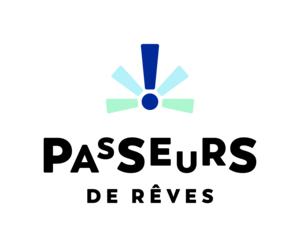
Logo du programme Passeurs de rêves
Culture pour tous est un organisme indépendant à but non lucratif dont la mission est de contribuer à la démocratisation de la culture au Québec.